Jataka tales

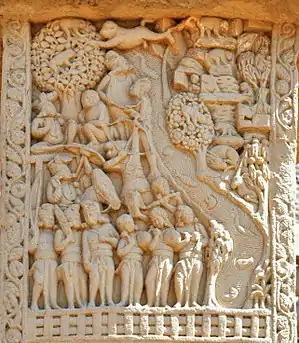
Mahakapi Jataka, Sanchi

The Theravāda Jātakas comprise 547 poems, arranged roughly by an increasing number of verses. According to Professor von Hinüber, only the last 50 were intended to be intelligible by themselves, without commentary. The commentary gives stories in prose that it claims provide the context for the verses, and it is these stories that are of interest to folklorists. Alternative versions of some of the stories can be found in another book of the Pali Canon, the "Cariyapitaka", and a number of individual stories can be found scattered around other books of the Canon. Many of the stories and motifs found in the Jātaka such as the Rabbit in the Moon of the Śaśajātaka (Jataka Tales: no.316), are found in numerous other languages and media.